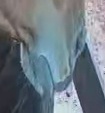
Face region: mouth_nostrils (mouth_chin_nostrils_and_profile)
Pain indicator: moderately_present